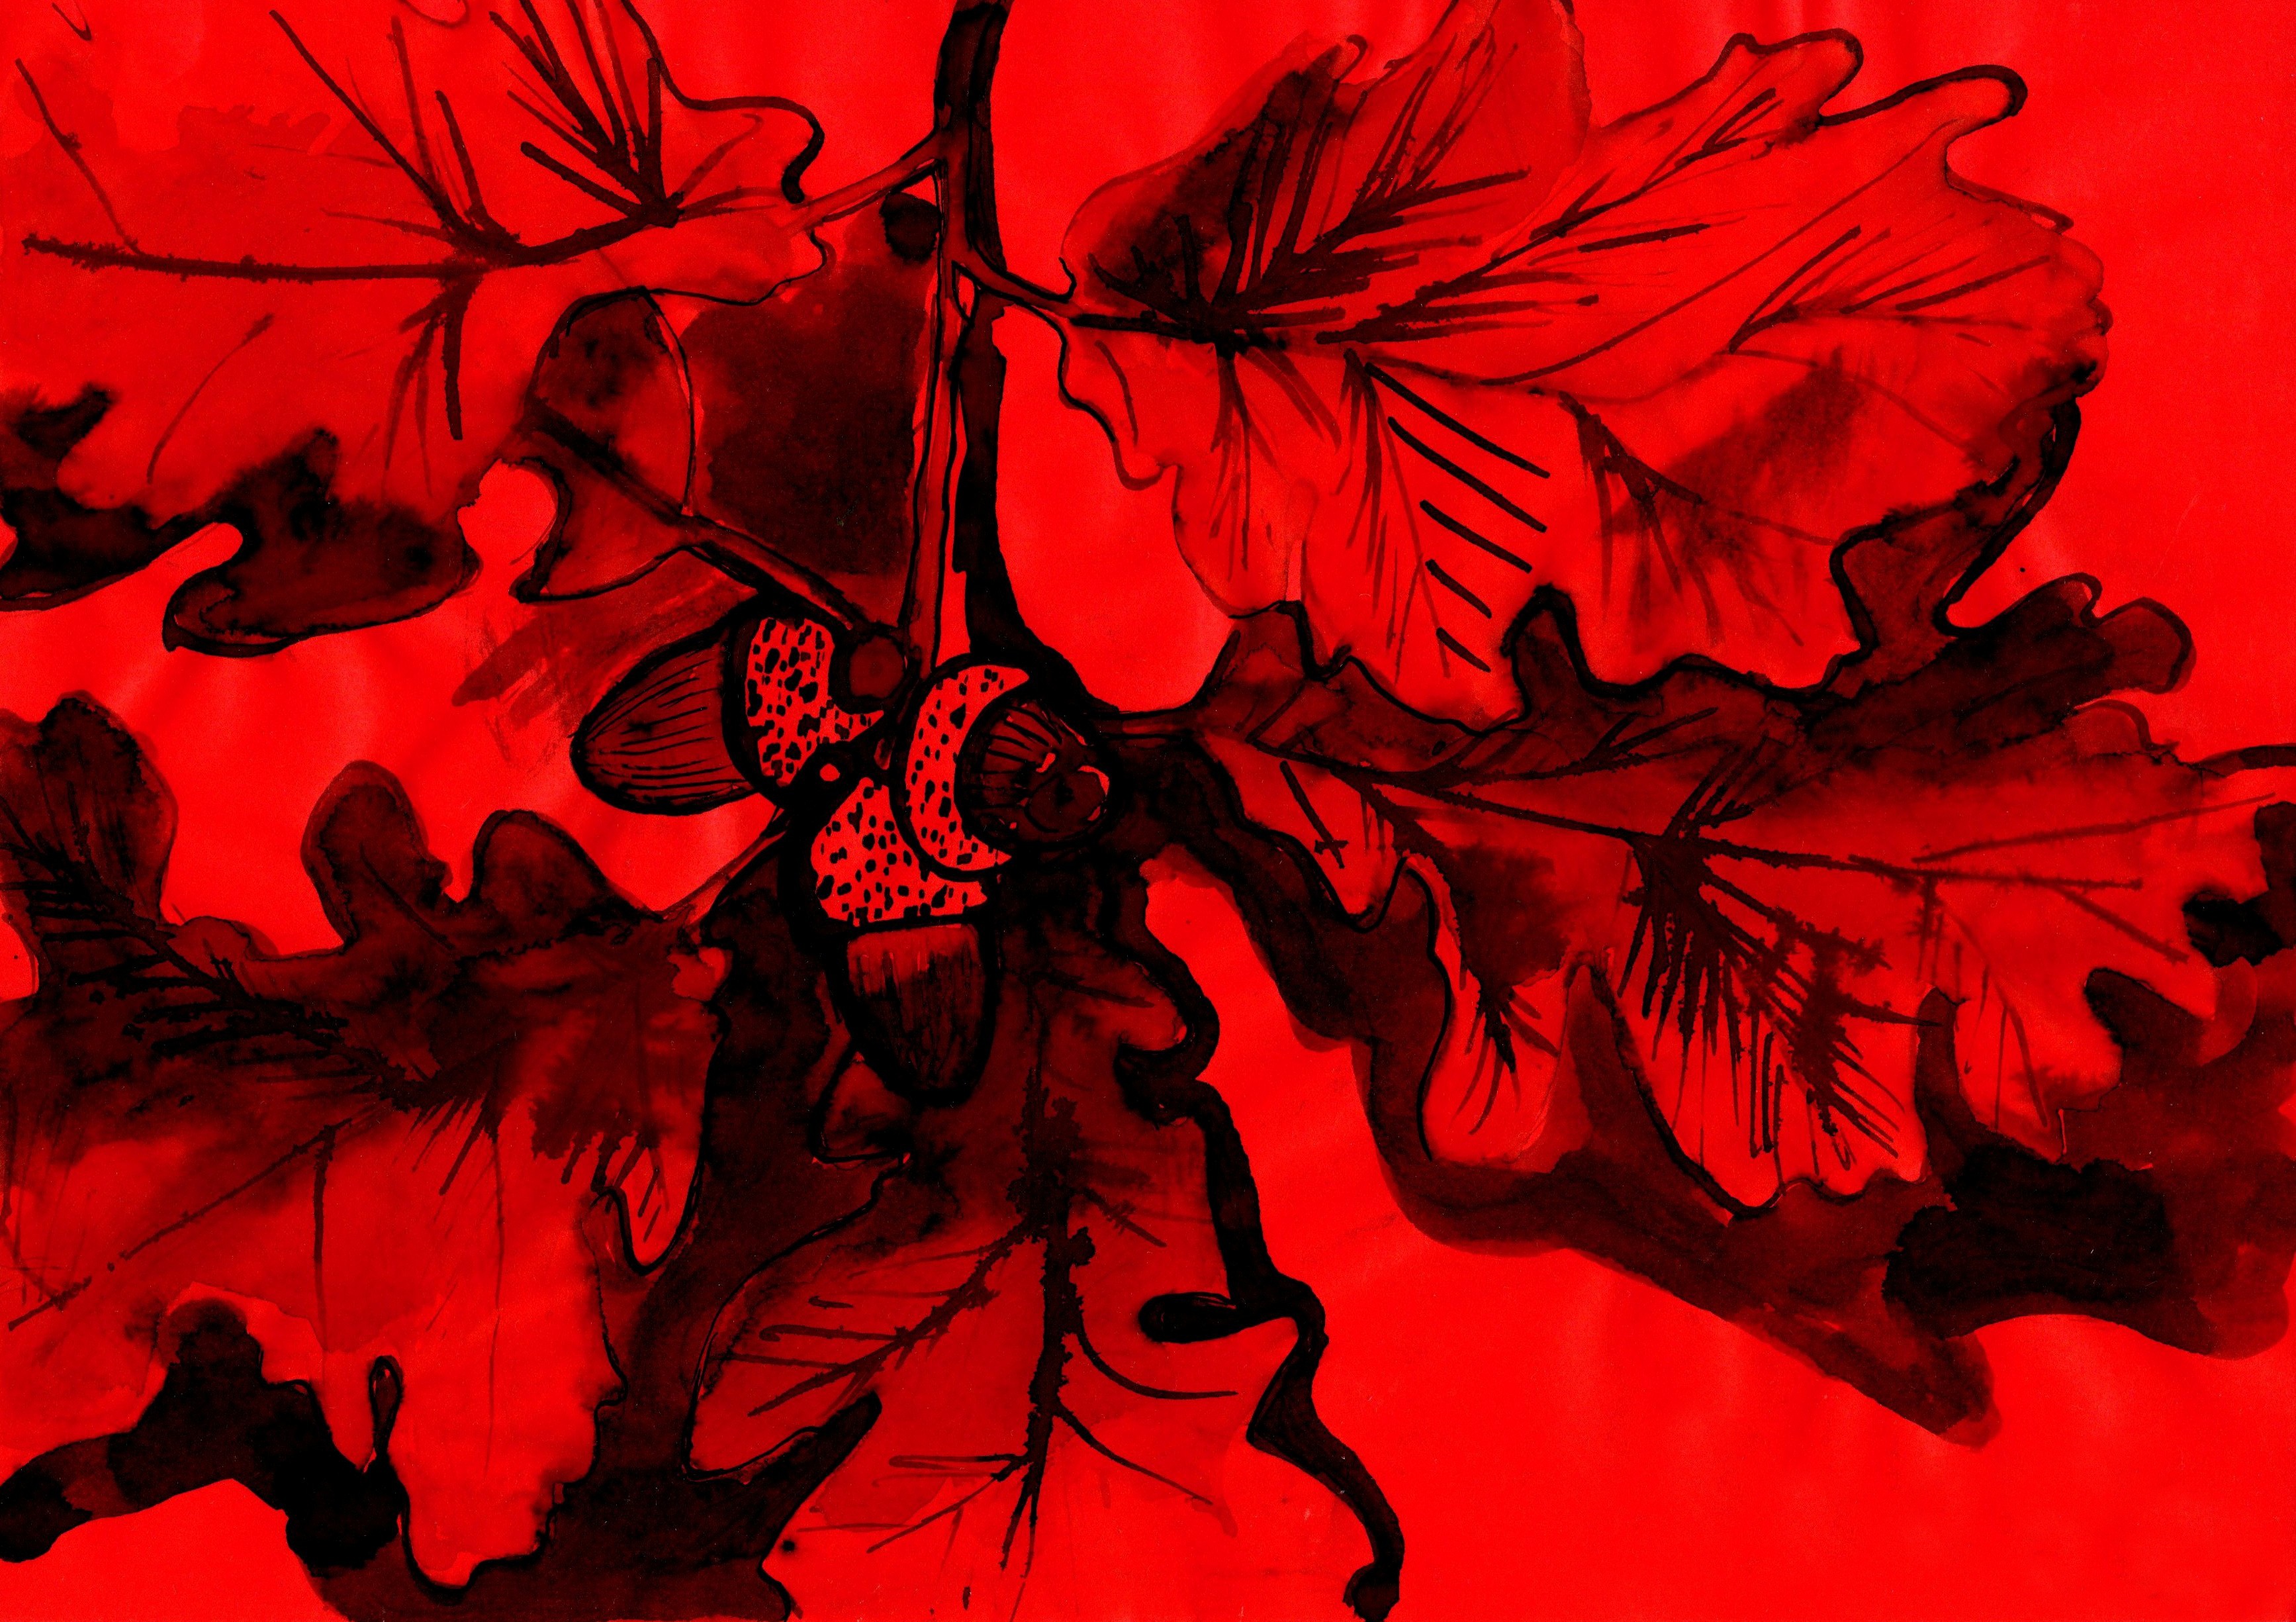
tree, plant, leaf, flower, petal, red, color, autumn, maple tree, acorn, maple leaf, ink, drawing, illustration, modern art, flowering plant, land plant